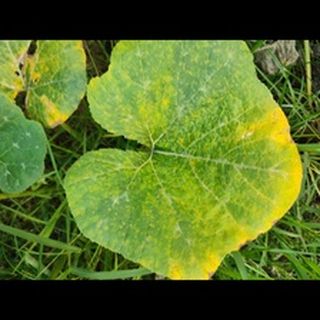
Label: pumpkin_downy_mildew